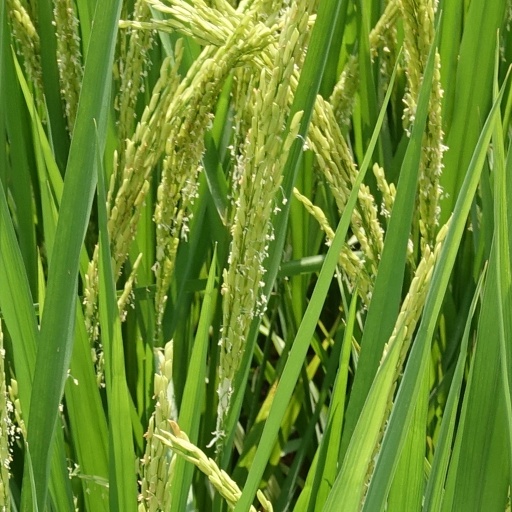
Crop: rice